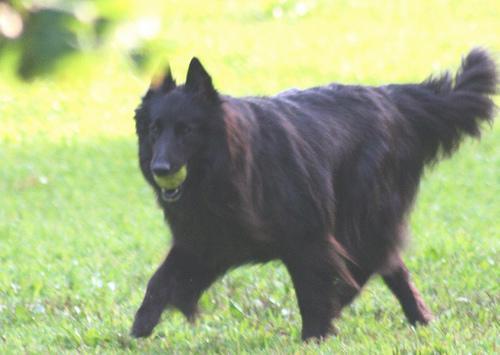
groenendael